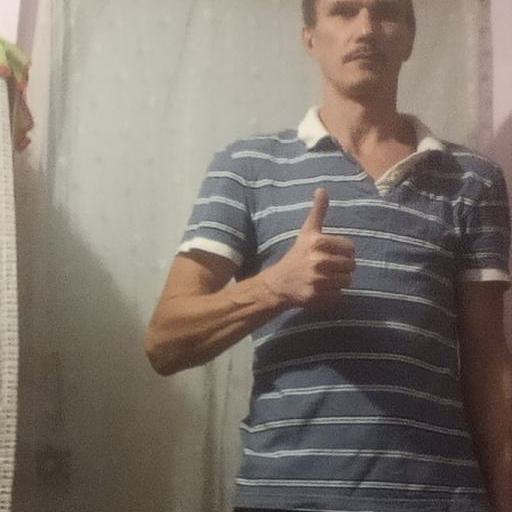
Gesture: like